Ragaa Al Geddawy

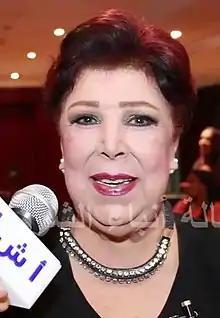
Al Geddawy in 2016

In 1962, she starred in the comedy drama "Al Forsan Al Thalatha" ("The Three Musketeers"). The film followed an honourable lawyer (Ismail Yassine) who wrote about his virtues in a magazine, before inheriting a nightclub and having his world turned upside down. Al Geddawy played his daughter, Huda, who is in love with her cousin Nabil (Mahmoud Azmy), but promised to Sheikh Fadel (Abdel Salam Al Nabulsy). In 1967, she appeared in "Karamat Zawgaty" ("My Wife's Dignity") alongside superstars such as Salah Zulfikar and Shadia. The film revolves around Mahmoud (Zulfikar) who is a womanizer and spends all his time in relationships without thinking about marriage and tries to get close to Nadia (Shadia), who forces him at the end to marry her. Al Geddawy played Mahmoud's friend Suhair.